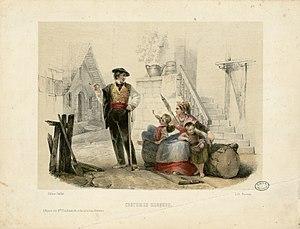
Fait partie d'un recueil de lithographies
En France, on nomme costume traditionnel ou costume régional l'ensemble des vêtements portés dans les différentes provinces ou régions françaises.